Arengario (Monza)

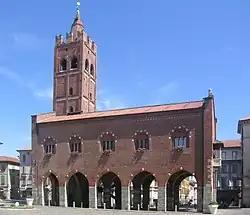

The Arengario is a historic building in Monza, northern Italy. It was built in the 13th century and is named after its original function as the town's "" (i.e., town hall). It is located in the most central square of Monza, Piazza Roma.